Victor Cordonnier

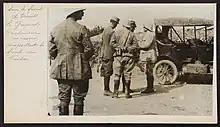
General Cordonnier inspecting Vardar front, Macedonia

Victor Louis Émilien Cordonnier (23 March 1858, Surgy, France – 1936) served France during World War I as a general and was called ""one of France's finest generals"" by Geoffrey Blainey.